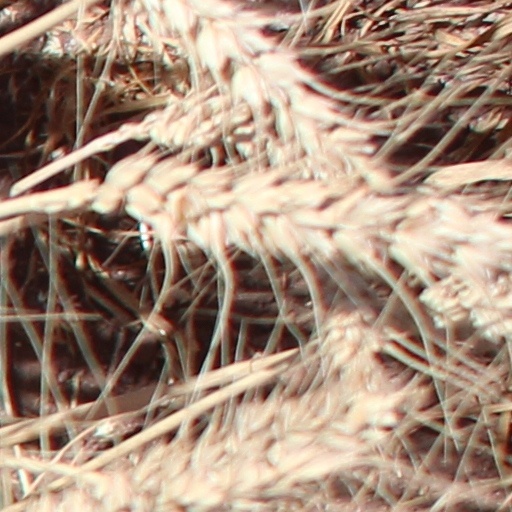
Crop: wheat